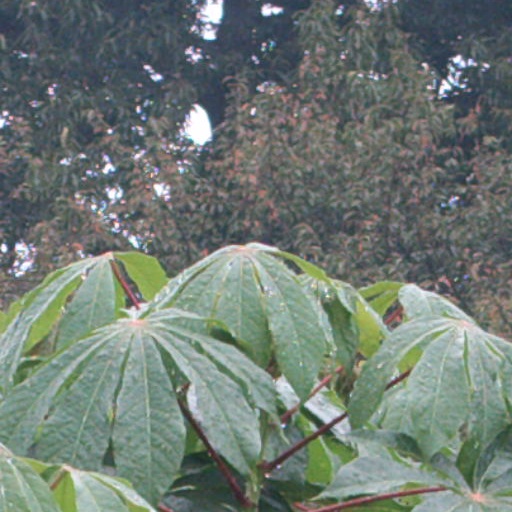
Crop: cassava